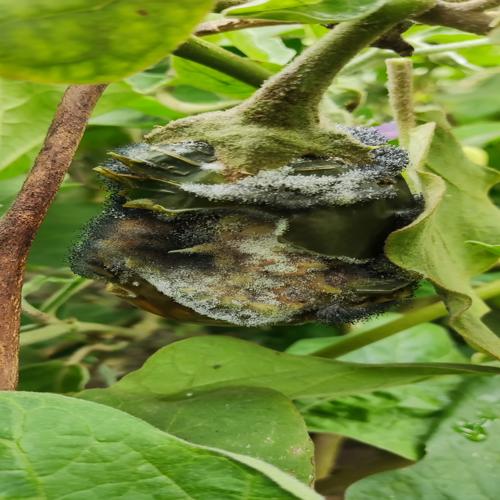
Label: Wet Rot